Harrisburg Stampede

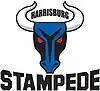
Original logo

The team was co-founded by John Morris and Fred Clark. In September 2008, the team announced that they would use the nickname "Stampede" after narrowing a list of entries down to 3. In the Stampede's inaugural game, they beat an opposing team of American Indoor Football Association (AIFA) All-Stars, 46–26, in the 2009 AIFA Kickoff Classic. In their first regular season game, the Stampede were defeated by the reigning AIFA champion, Florence Phantoms by a score of 19–13. In their second ever regular season game, the Stampede defeated the Baltimore Mariners 37–34. After a 2–4 start, Morris fired head coach Kelly Logan and replaced him with defensive coordinator, Mike McDonald. Marques Colston, a New Orleans Saints wide receiver, held a share during the team's first season. Colston left the group after the inaugural season, citing philosophical differences.